Italian Scout Federation

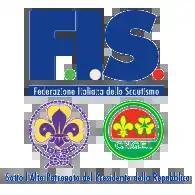

The Italian Scout Federation (FIS, "Federazione Italiana dello Scautismo") is the national Scouting and Guiding federation of Italy. Scouting and Guiding in Italy started in 1910, the Boy Scouts were among the charter members of the World Organization of the Scout Movement in 1922, the Girl Guides joined the World Association of Girl Guides and Girl Scouts in 1948. The federation serves 102,778 Scouts (as of 2011) and 84,303 Guides (as of 2008).